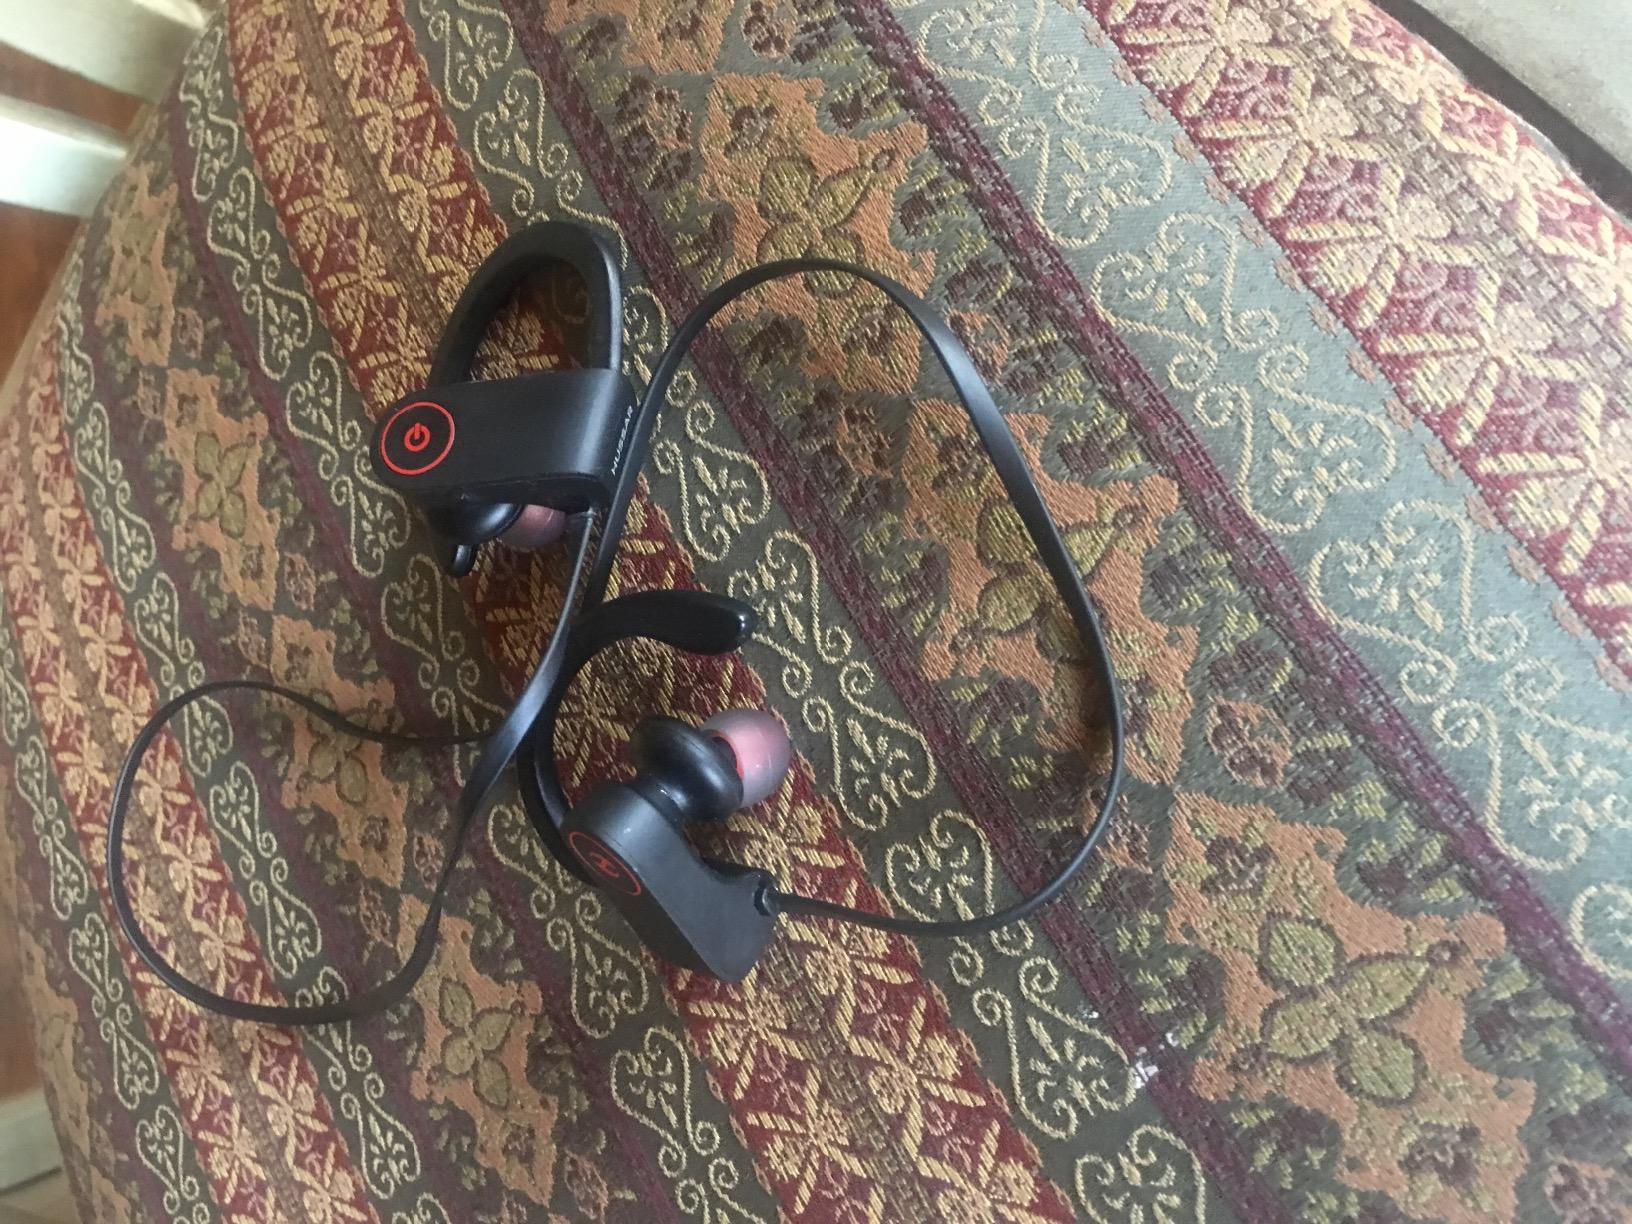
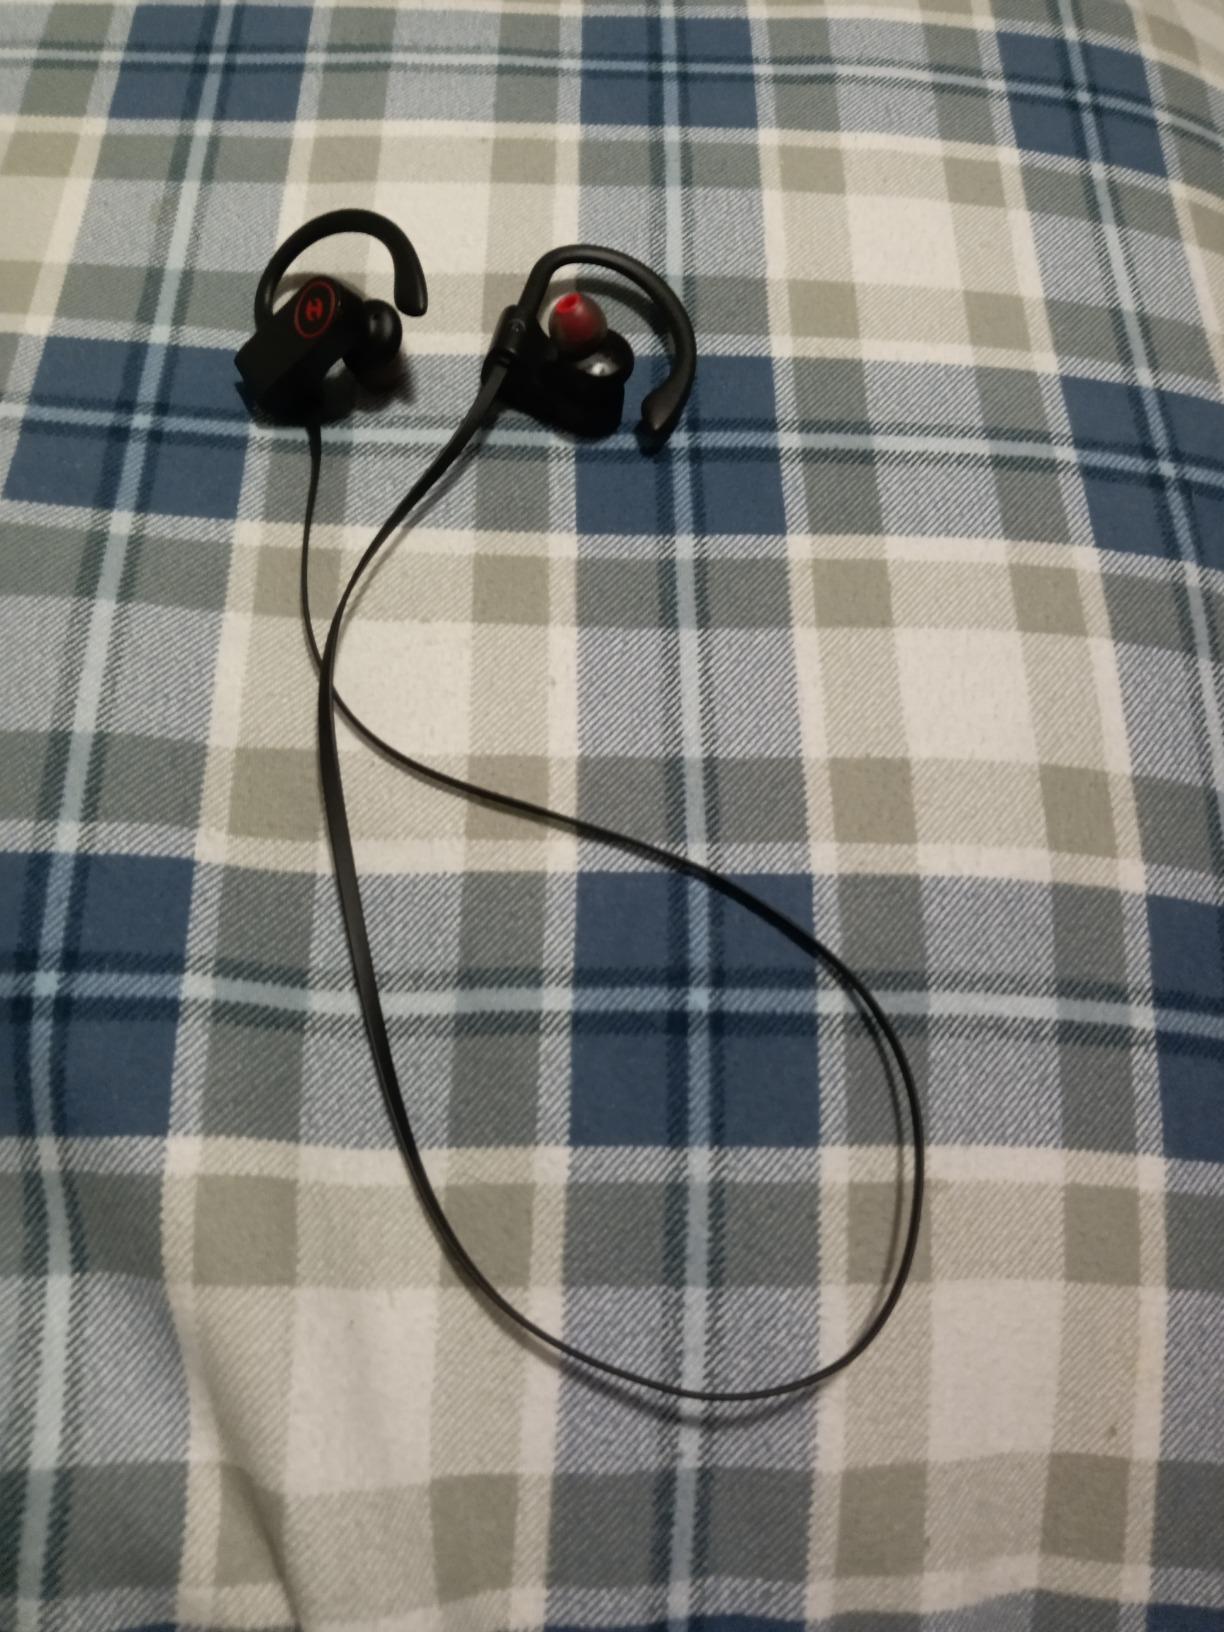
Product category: headphones
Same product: yes